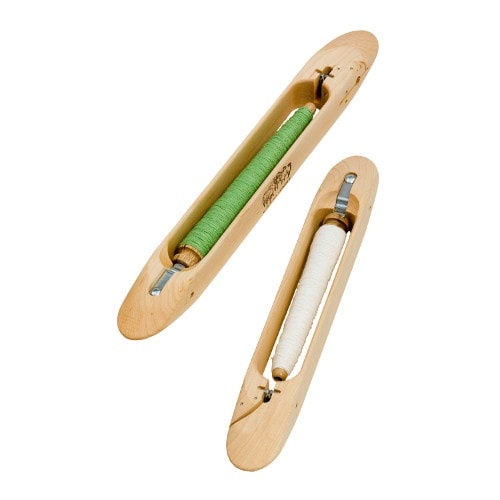
Schacht End Delivery Shuttles
Schacht End-Delivery Shuttles are the ultimate in shuttles, designed especially and precisely for handweavers. They are lightweight, comfortable to throw and catch, adjustable to a variety of yarns, and easy—really easy—to thread. End-delivery shuttles are available in 12″ and 15″ sizes. An Allen wrench is included to make adjustments for your yarn weight. Out of stock shuttles usually take about 2 weeks plus shipping time for delivery.
Brand: Schacht Spindle Co
Category: Arts & Entertainment > Hobbies & Creative Arts > Arts & Crafts > Art & Crafting Tools > Thread & Yarn Tools > Weaving Shuttles > End-Feed Weaving Shuttles